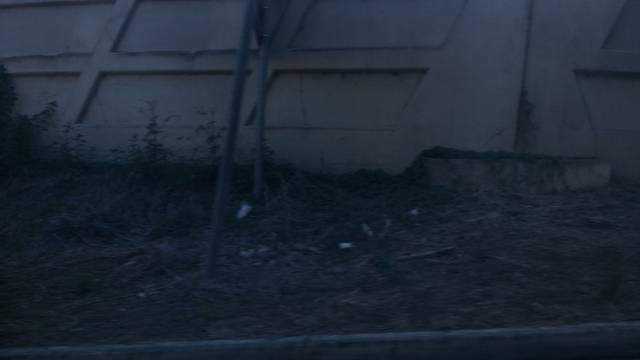
Region: Australia
Coordinates: -34.432, 150.868